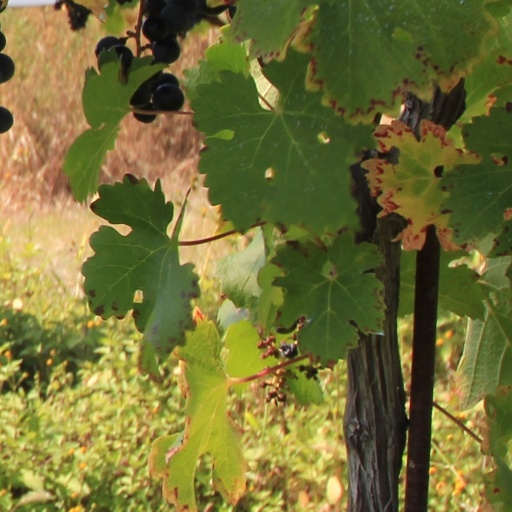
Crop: grape